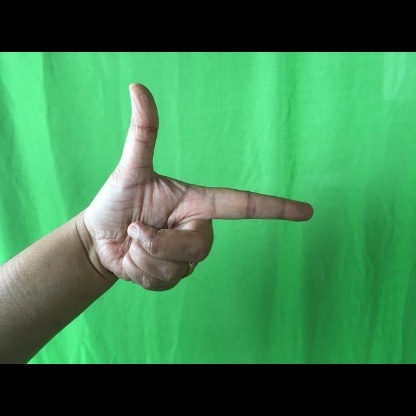
Mudra: Chandrakala